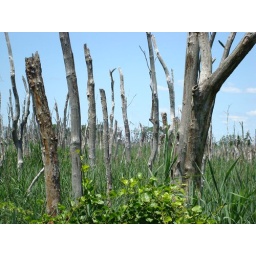
Forest of dead trees in water